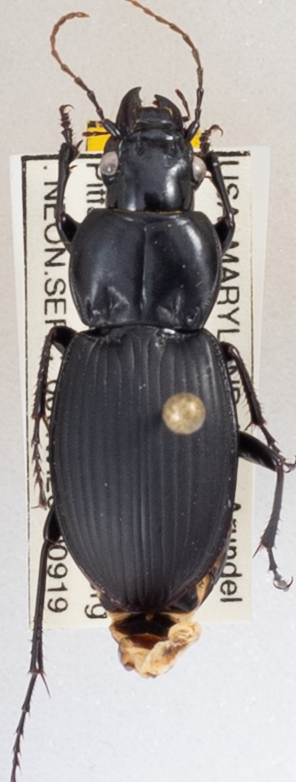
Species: Cyclotrachelus sigillatus
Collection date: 2019-09-19
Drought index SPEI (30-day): -1.316
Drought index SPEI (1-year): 0.8
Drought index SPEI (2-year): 1.368